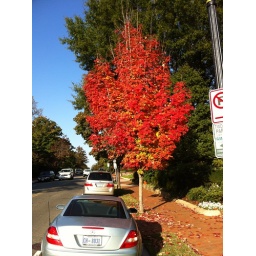
A red tree (a rarity in these parts compared to New England).